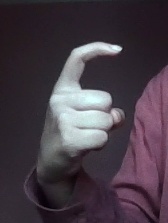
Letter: ra